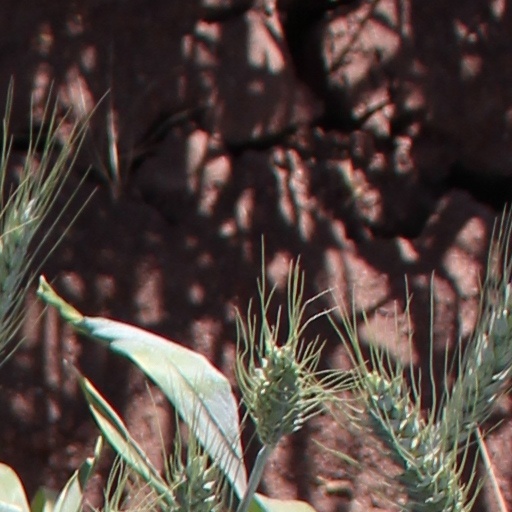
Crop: wheat